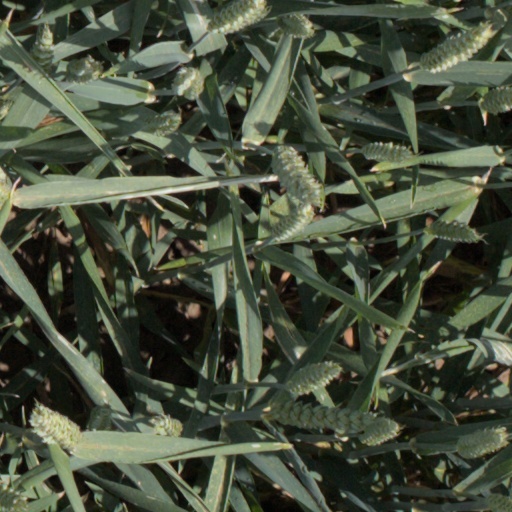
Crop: wheat